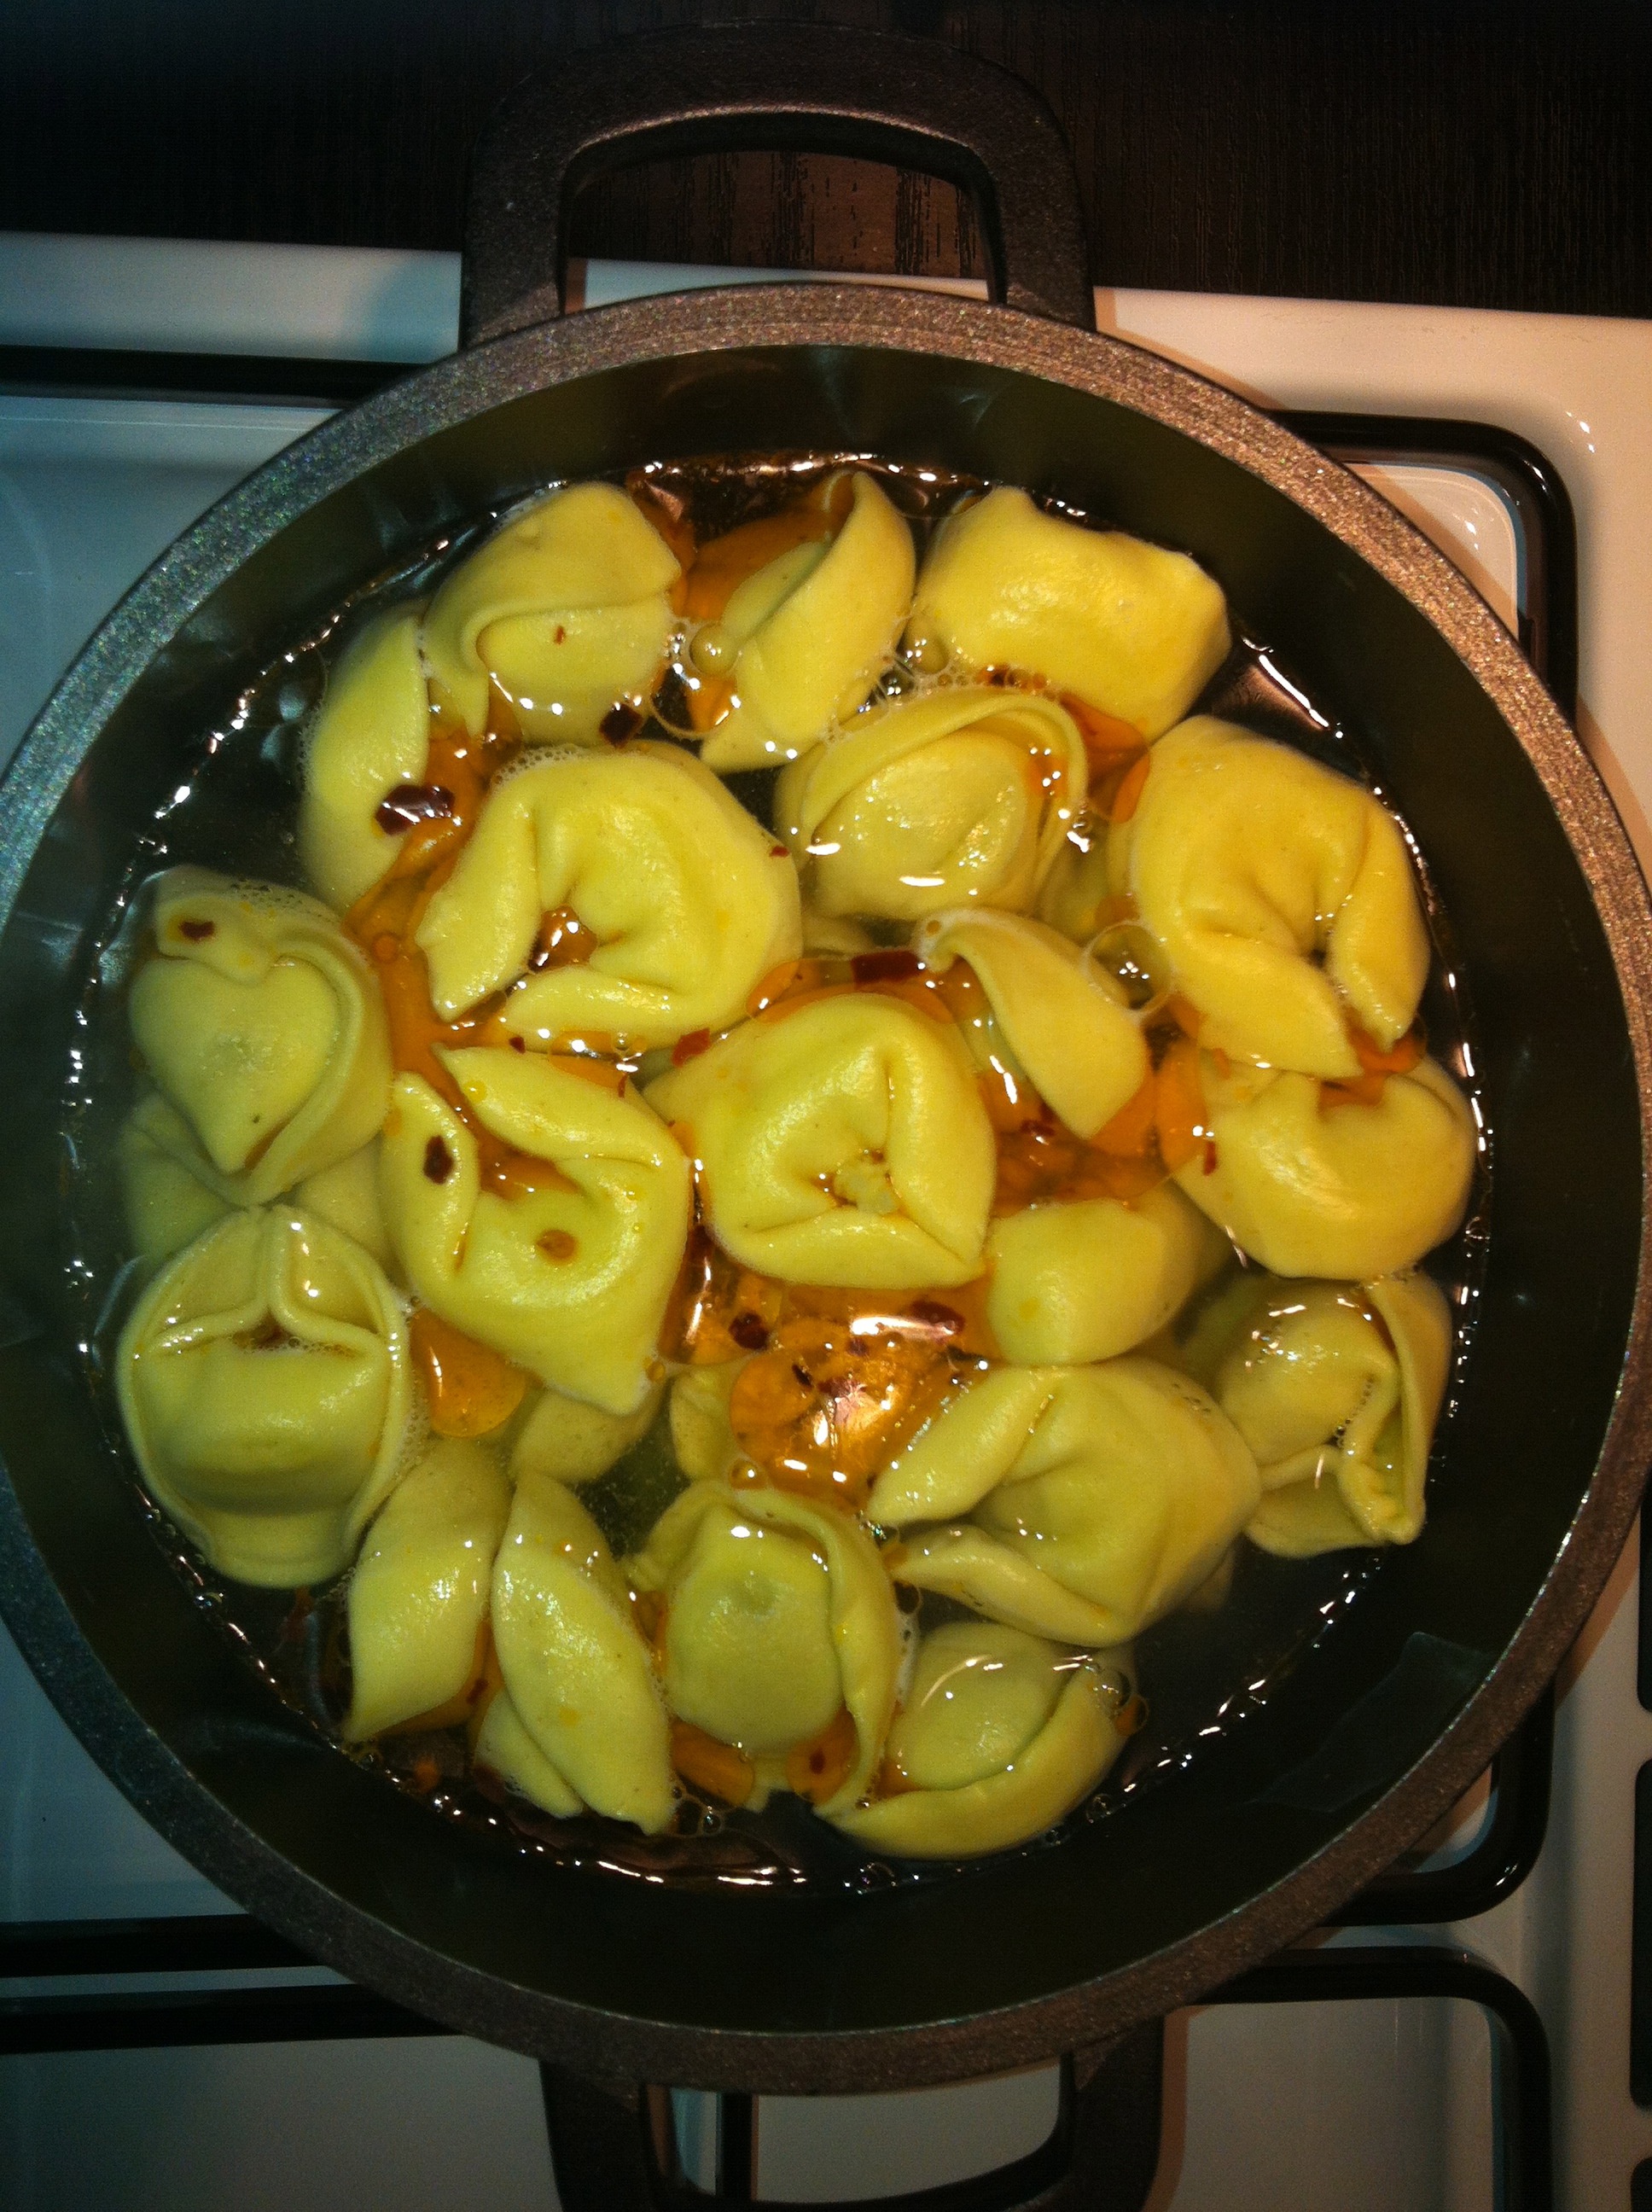
plant, pot, dish, food, produce, vegetable, dessert, eat, cuisine, pasta, cook, noodles, edible, italian, carbohydrates, flowering plant, noodle dish, tortellini, land plant